Archibald Kay

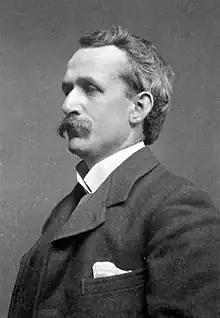
Archibald Kay RSA RSW pictured around 1920

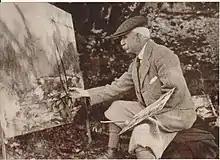
Archibald Kay RSW at his easel on the River Leny near Callendar around 1930

Archibald Kay RSA RSW (4 September 1860 – 6 September 1935) was a Scottish painter of landscapes of the Scottish Highlands. Many of his paintings are held in private hands but also by the national museums and galleries of Scotland.